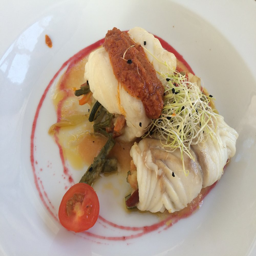
dining is exceptional as nothing but the fresh ingredients are used !